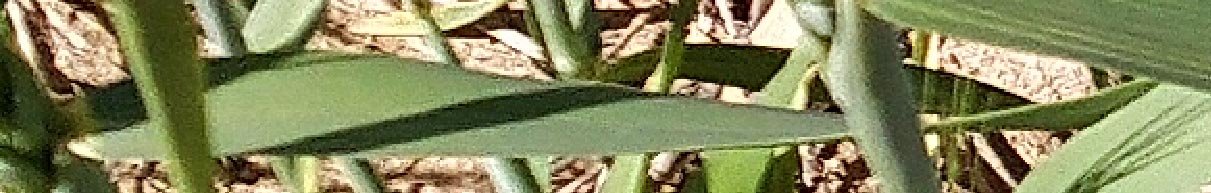
Label: Wheat___Healthy